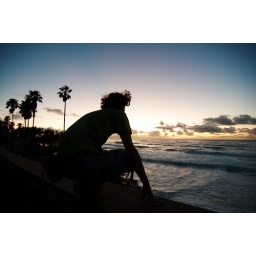
a rock climber in la jolla looking over the ocean at sunsetnatural vignette from the tokina at 12mm f4 ...love it